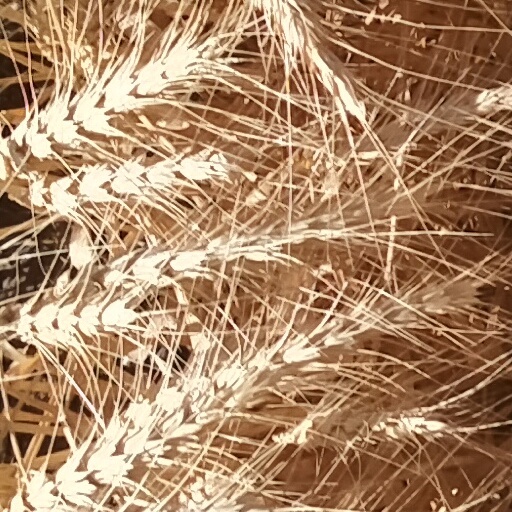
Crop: wheat